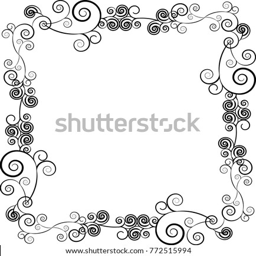
decorative ornamental frame for text with swirls